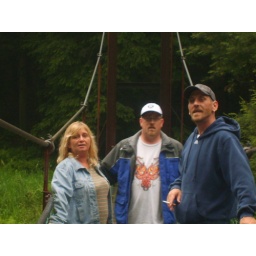
My dad, his girl Lynn and my uncle Russ in the middle. On this swaying, rickety old bridge in the woods.